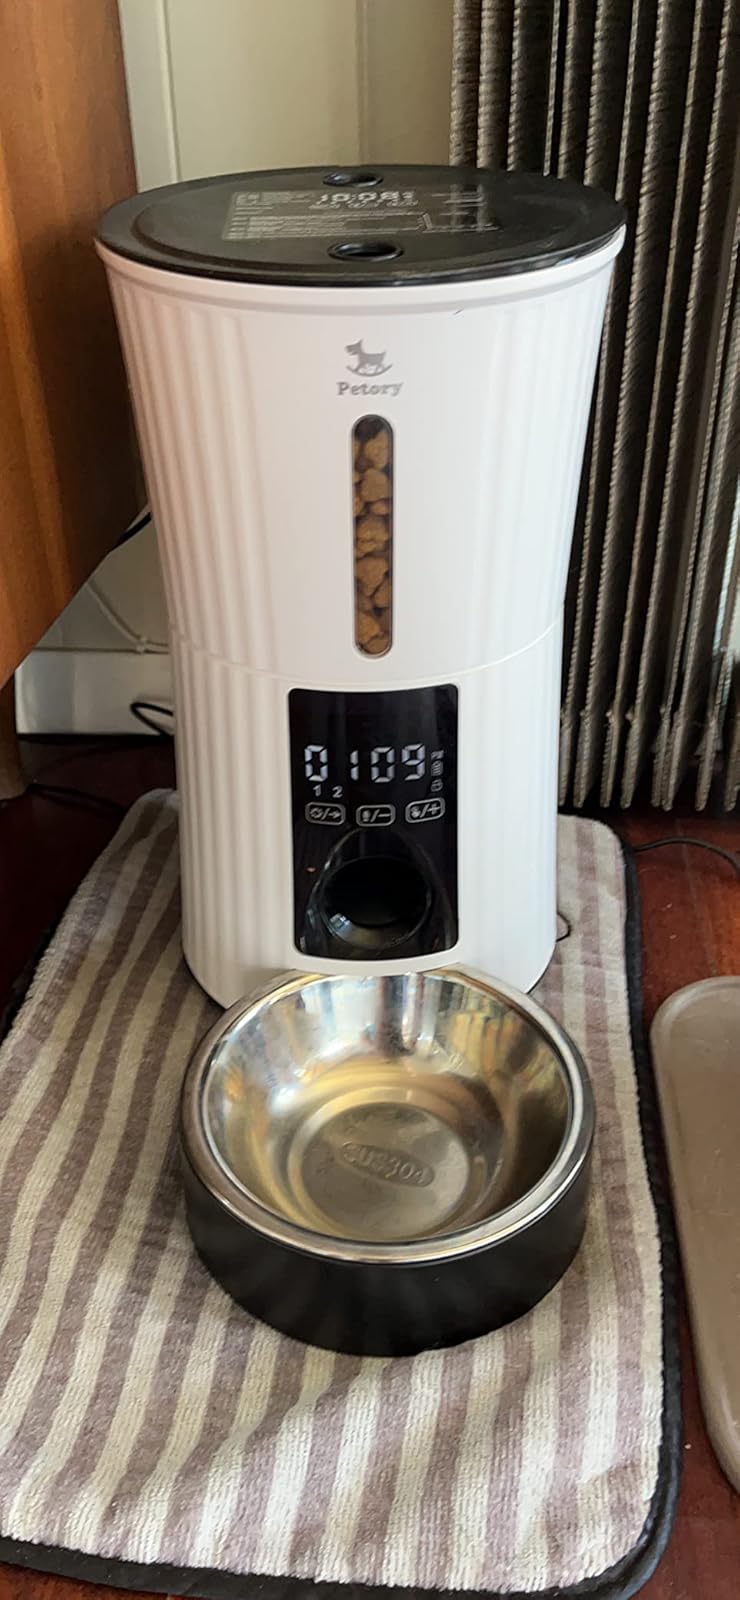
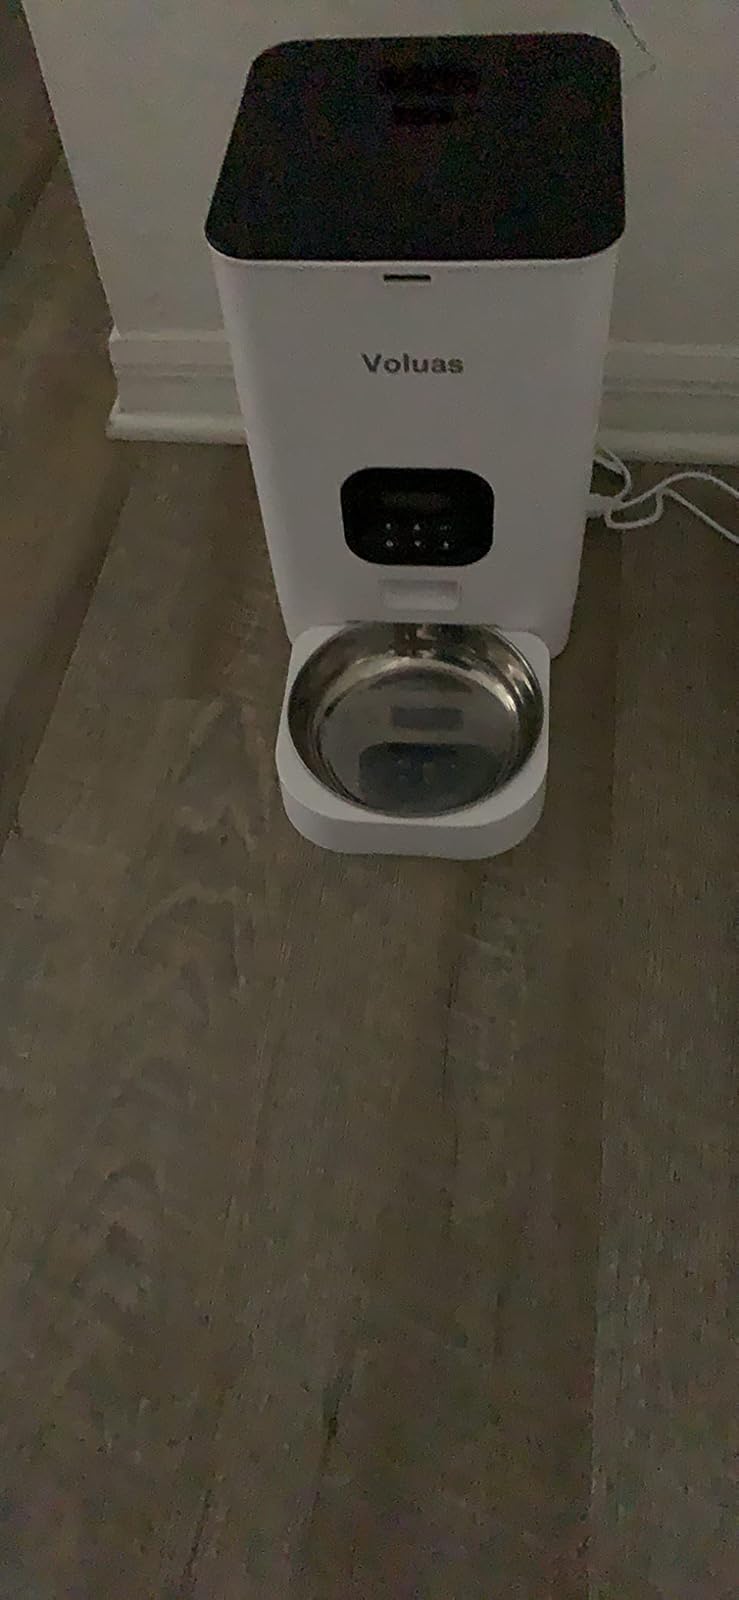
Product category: items_feeder
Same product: no